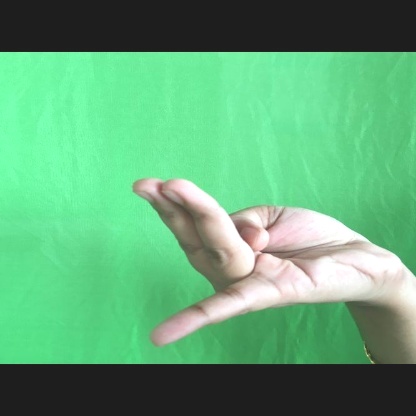
Mudra: Chaturam